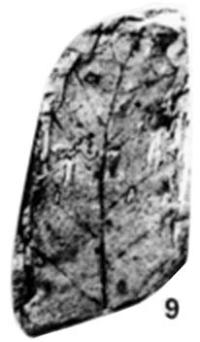
一个化石属于被子植物，其特征描述:leaf variable in size and shape, with typical spinose type teeth,  venation craspedodromous.